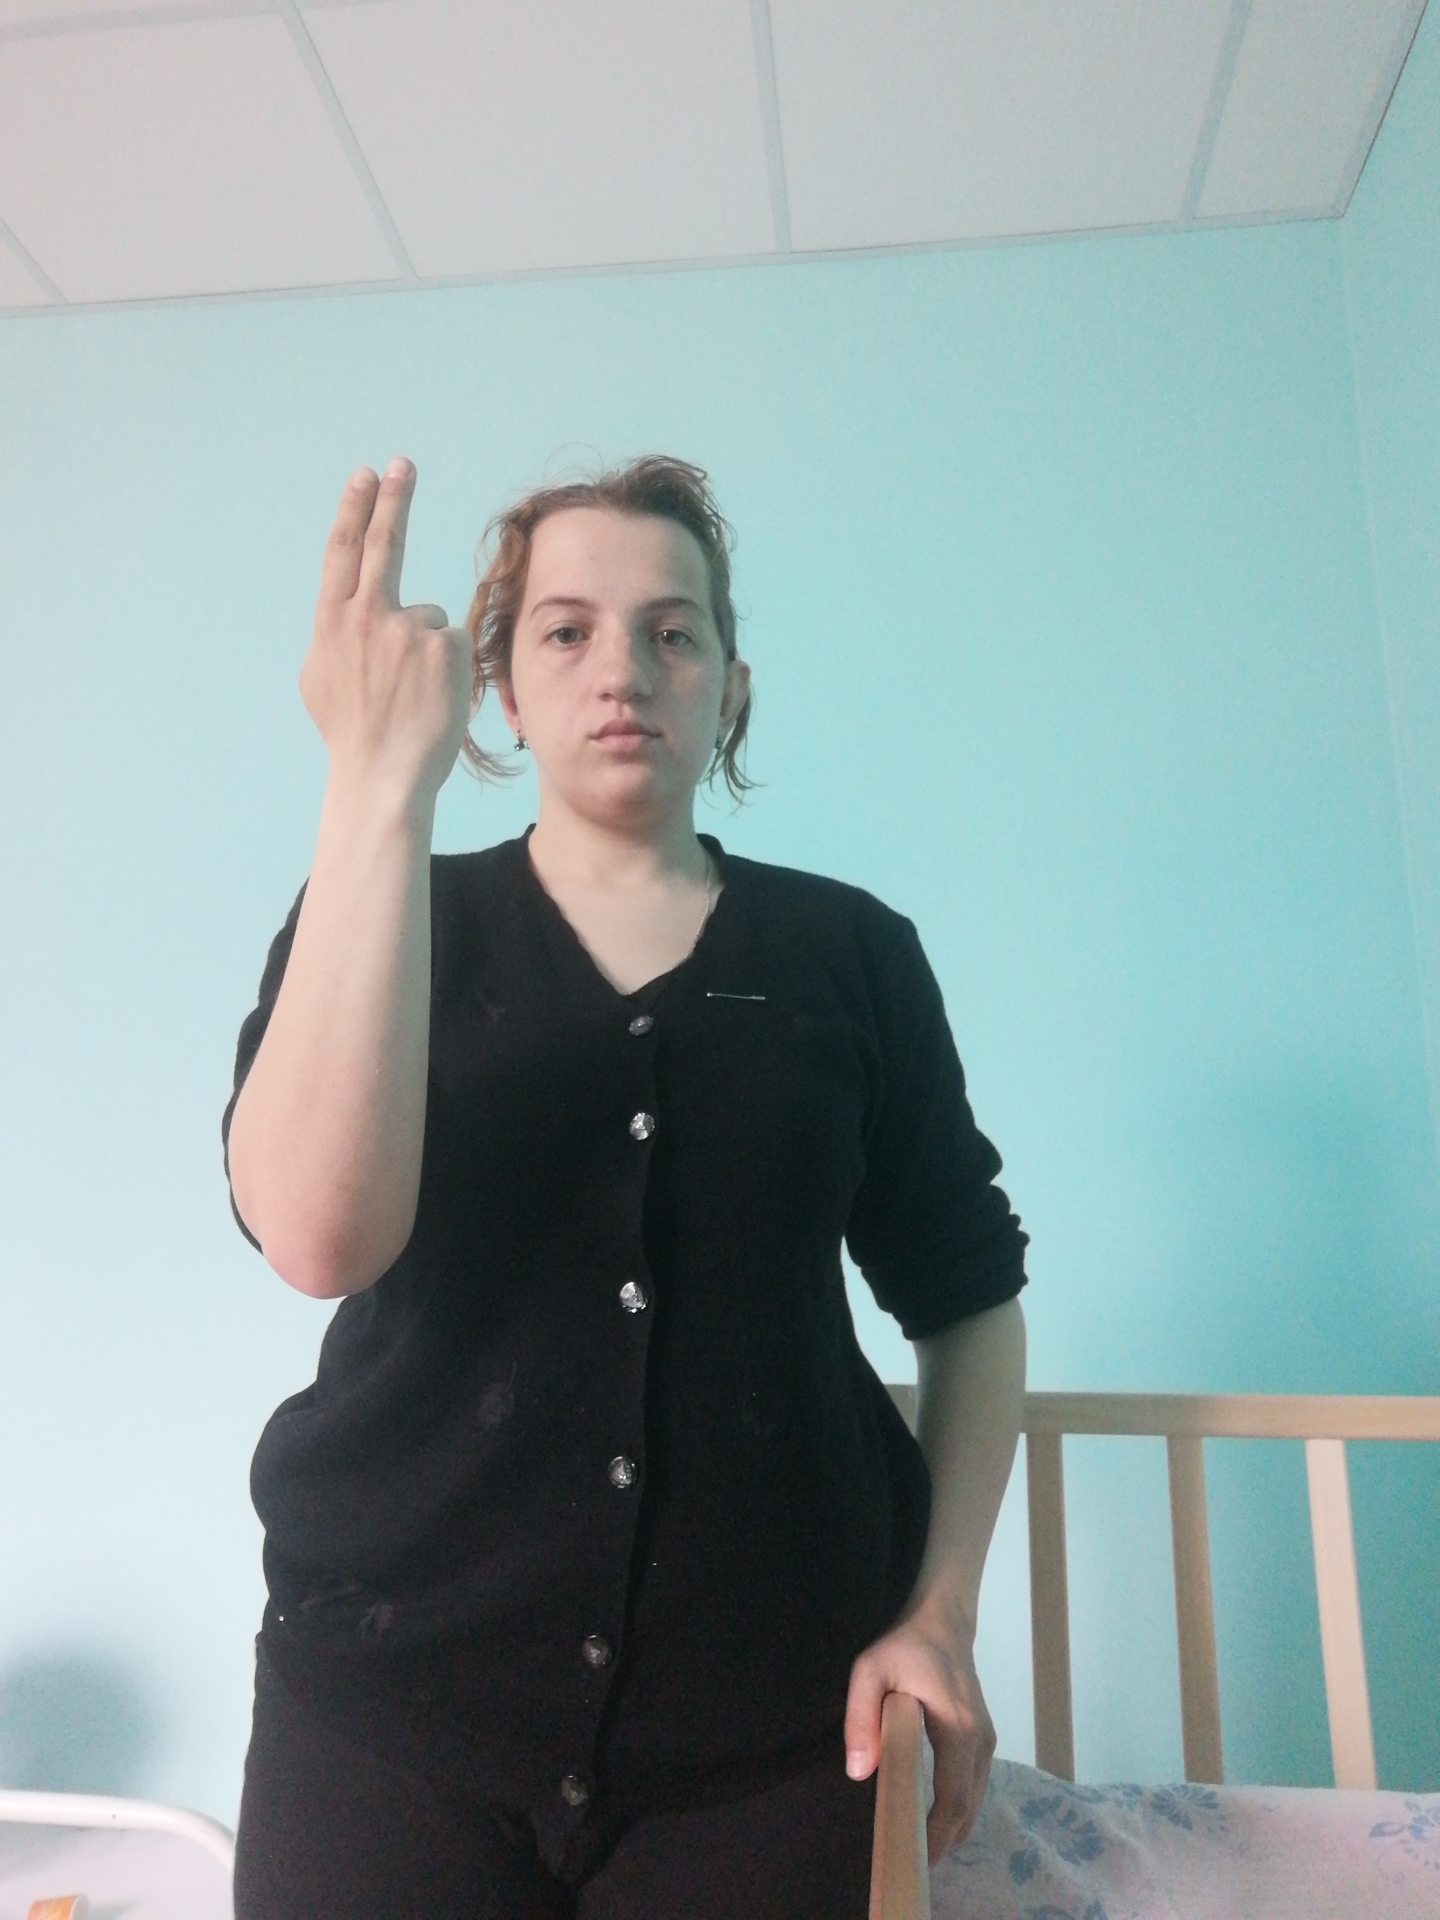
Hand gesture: two_up_inverted